Altrincham Interchange

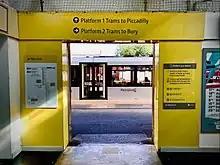
Metrolink Stop Entrance (bus station entrance)

The Altrincham to Piccadilly service runs daily. The first tram, on Mondays to Saturdays, runs at 05:48. These services typically run every 12 minutes. On Mondays to Thursdays, the last tram leaves Altrincham at 23:36. Late at night, extra services run from Altrincham to Old Trafford, with the last running at 00:36. On Fridays and Saturdays, the service extends to Etihad Campus from 8pm. The service continues to run every 12 minutes until 23:36, where it runs at 00:00, and 00:24. Extra services run from Altrincham to Old Trafford late at night, with the last service leaving Altrincham at 01:09. All Piccadilly services extend to Etihad Campus on Sundays and public holidays, with the first tram at 06:51 and the last tram at 23:36, running every 15 minutes. Like Mondays to Saturdays, there are some extra late night services from Altrincham to Old Trafford. The last of these services runs at 00:21.